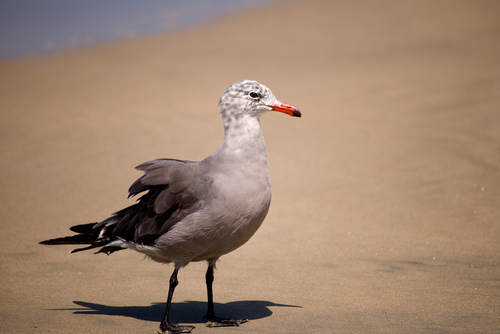
this bird has a gray belly and neck with a lighter colored gray crest and nape.
this is a gray bird with black webbed feet and a red beak that is black at the tip.
this is a grey bird with black wings and a large red beak.
this bird has a white head, grey breast, belly, abdomen and coverts.
this bird has a bright red beak tipped in black with long legs and webbed feet.
this bird is white with grey and has a long, pointy beak.
this bird has wings that are black and has a red and black billa medium size bird with an orange, long beak with a black tip.
the bird has a curved bill that is orange and black.
this bird has wings that are grey and has an orange bill
Species: Western Gull